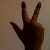
The image shows a hand gesture representing the number 3 in Indian Sign Language.